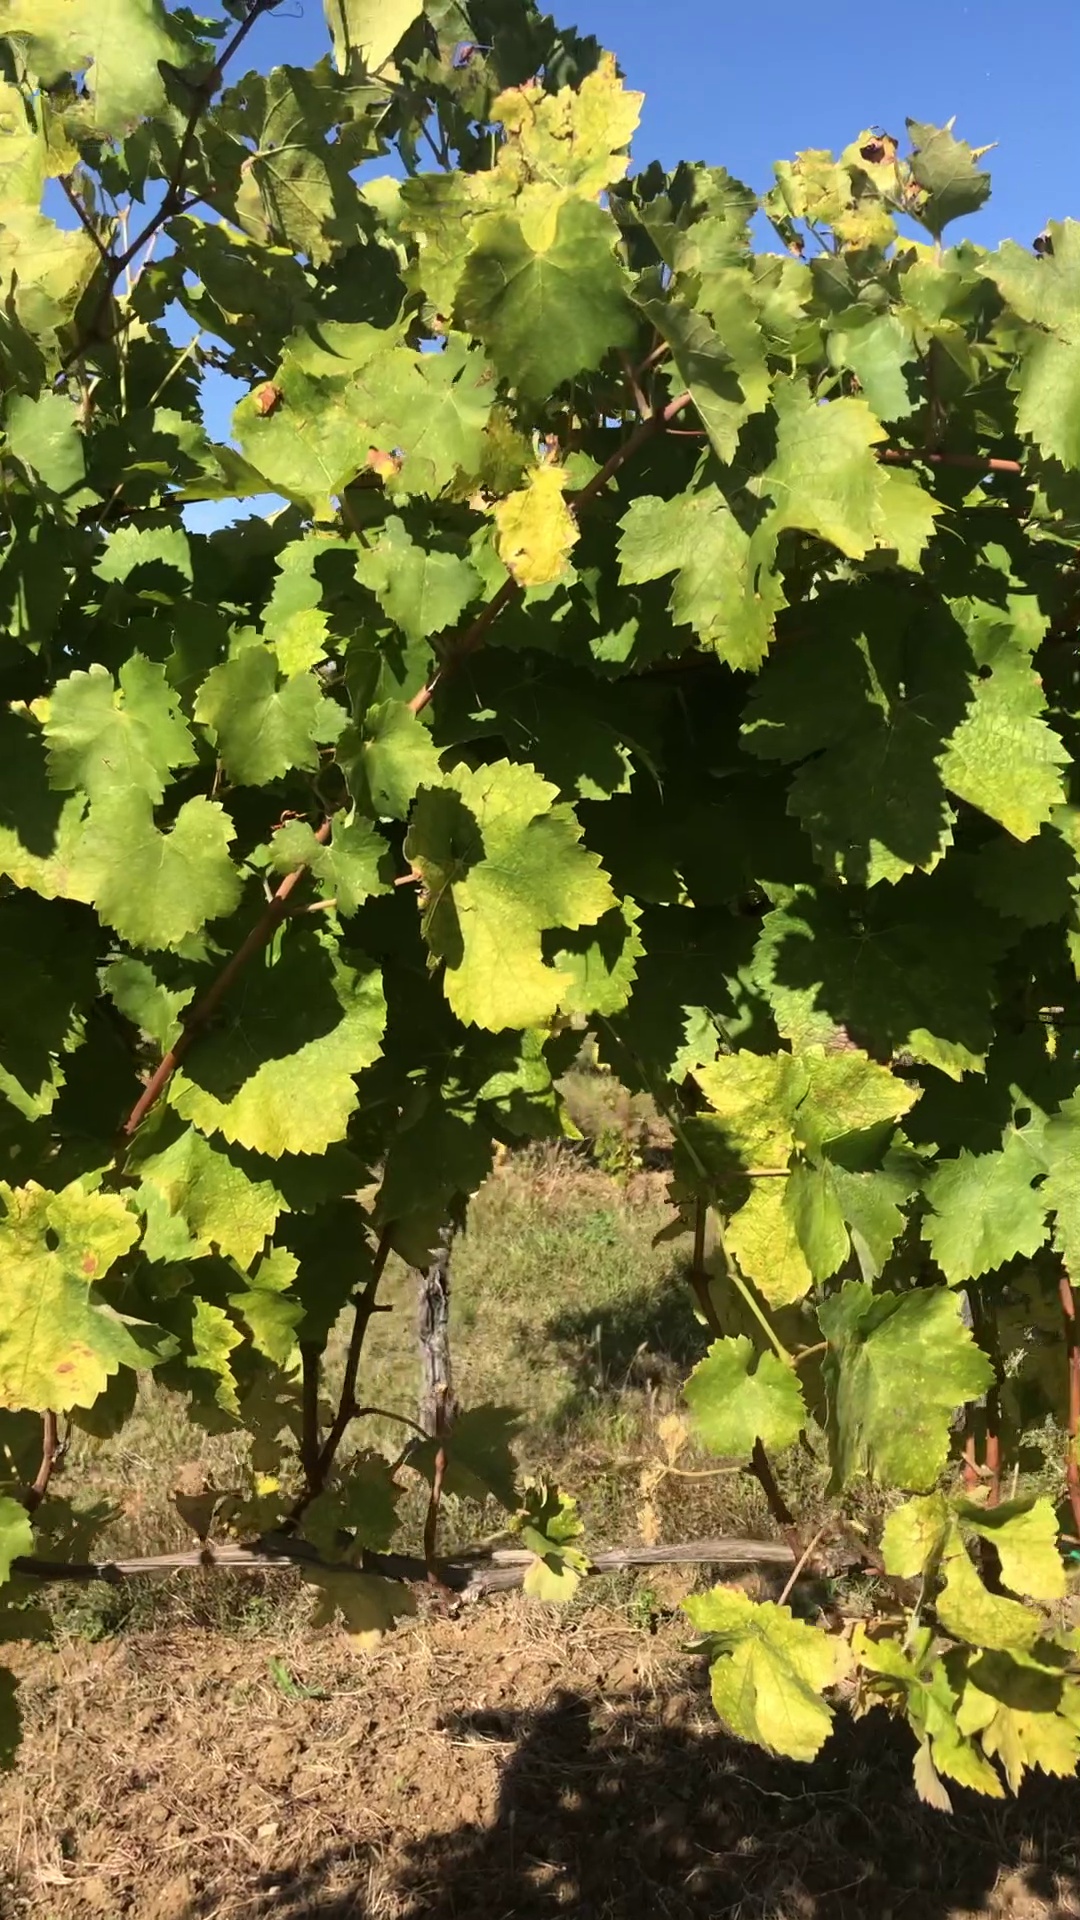
Label: healthy